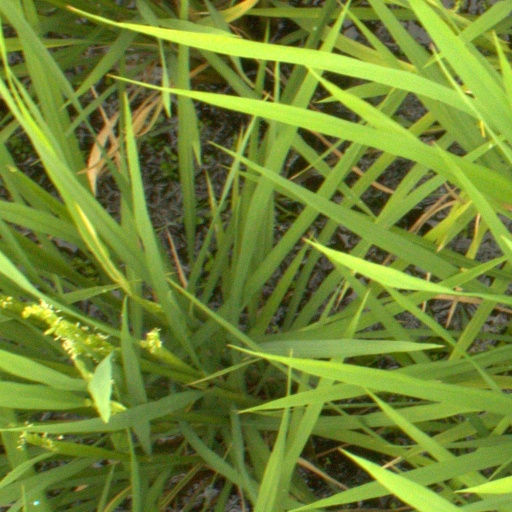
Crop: rice